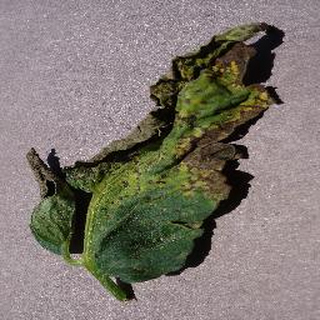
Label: tomato_septoria_leaf_spot